Kid Notorious

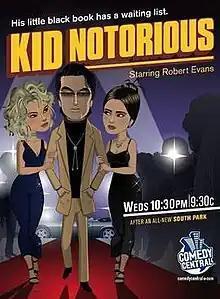

Kid Notorious is an American adult animated sitcom that aired from October 22 to December 17, 2003 on Comedy Central. It starred Hollywood film producer Robert Evans as himself. The episode plots were often bizarre and absurdist in nature, featuring Evans as a James Bond type character. Guns N' Roses guitarist Slash also appeared on the show as himself. The show was directed by Pete Michels.